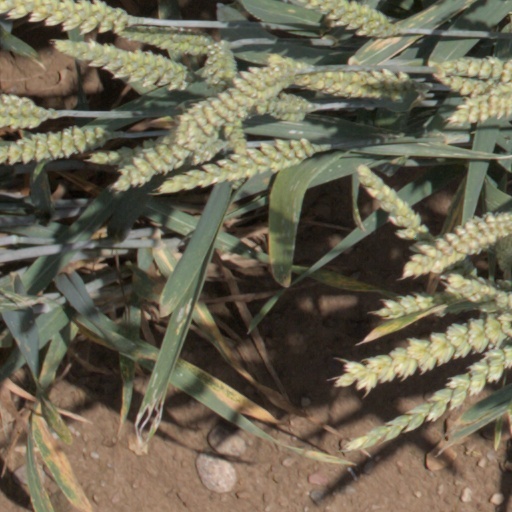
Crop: wheat